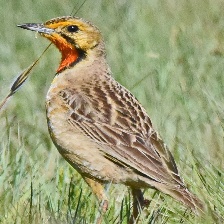
Species: CAPE LONGCLAW
Scientific name: MACRONYX CAPENSIS